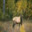
Label: deer